Miúcha

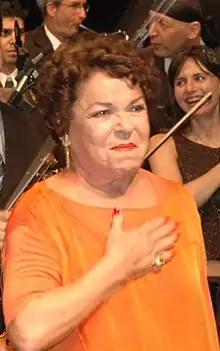
Miúcha in São Paulo city, 2011.

Heloísa Maria Buarque de Hollanda (30 November 1937 – 27 December 2018), known professionally as Miúcha, was a Brazilian singer and composer.